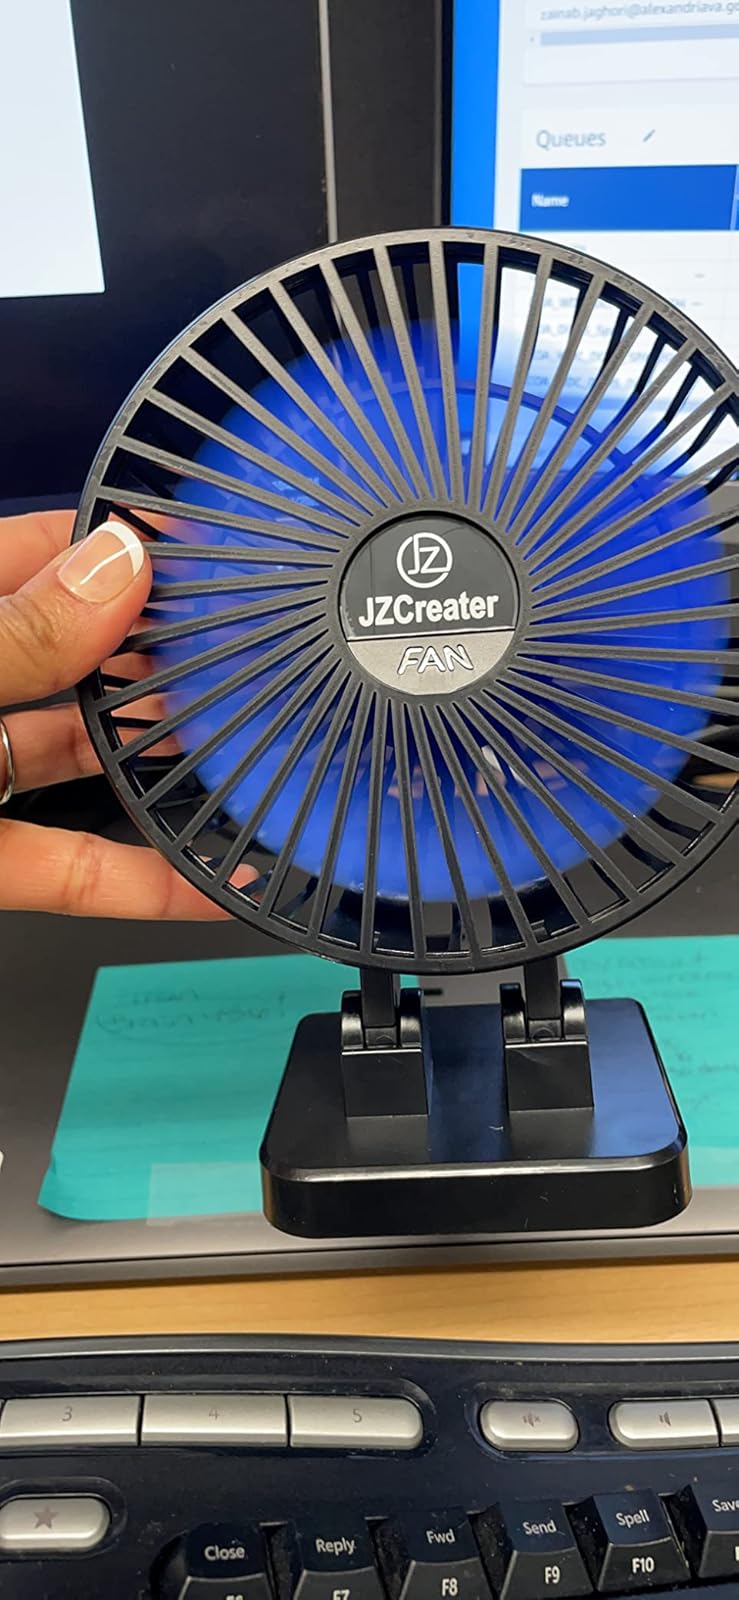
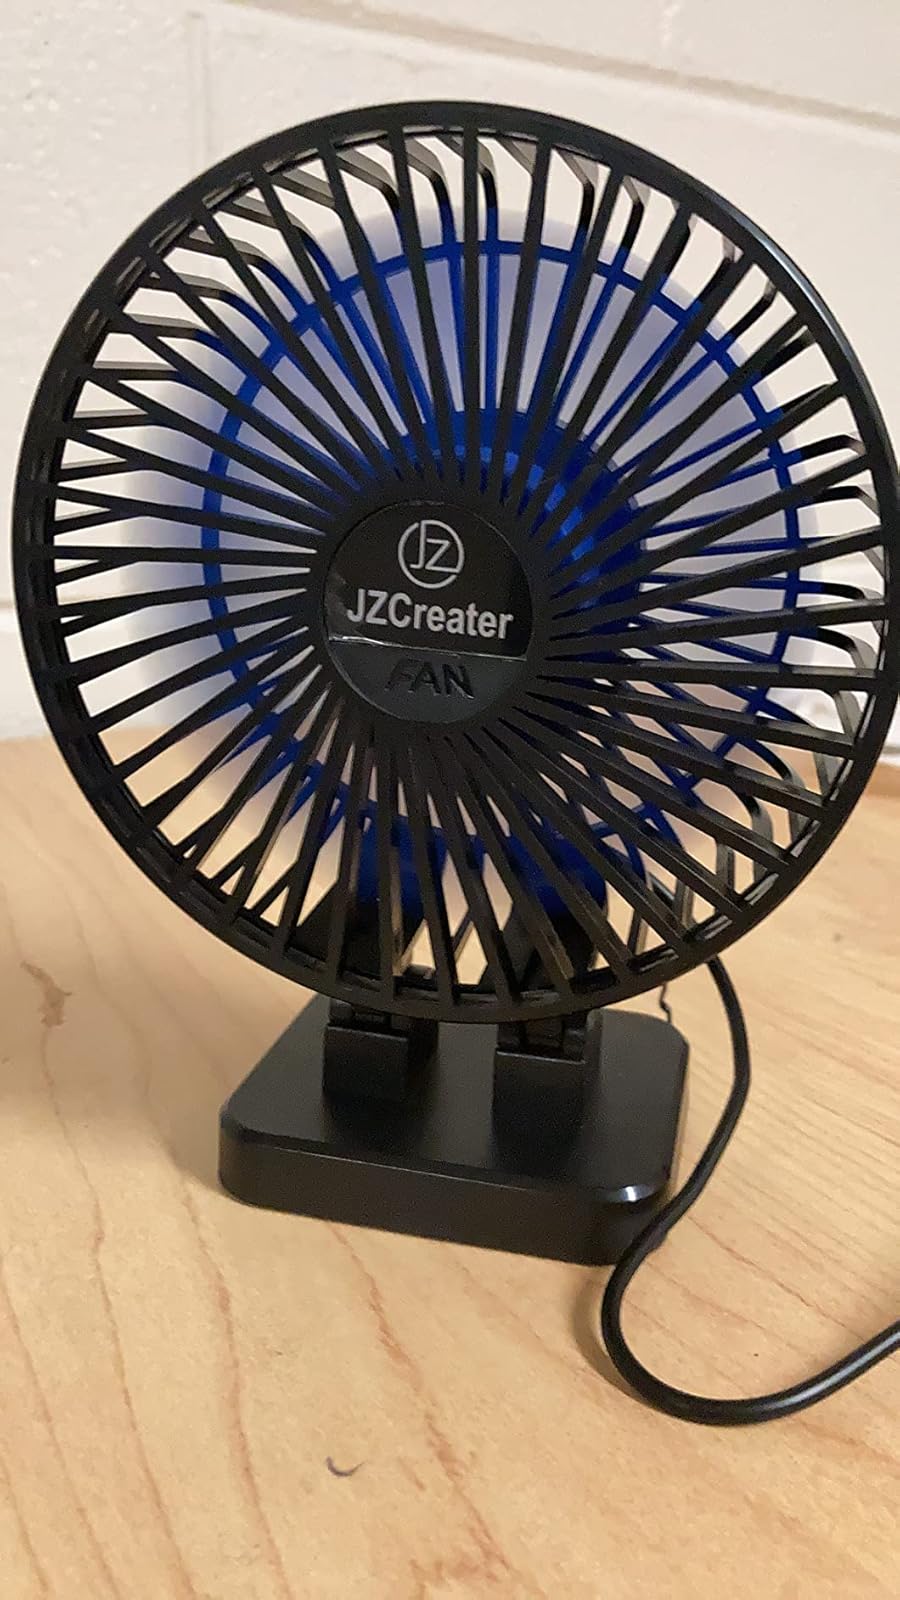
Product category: fan
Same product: yes